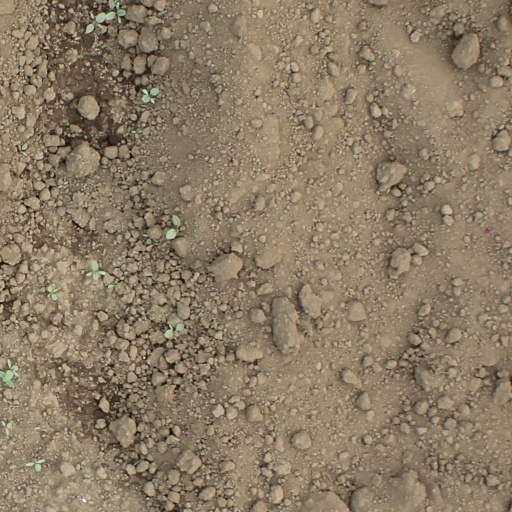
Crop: soybean